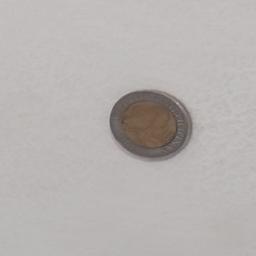
Label: 10_Old_Front